2021 Monaco Grand Prix

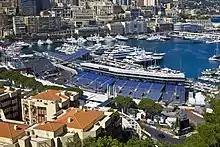
A photo of the Circuit de Monaco in 2016.

This race marked the 750th race start for the Williams team, and to celebrate the occasion, Williams placed the names of 100 Williams supporters on the halo of their car, the FW43B. McLaren also ran a special one-off Gulf Racing–inspired livery for the event, to celebrate their collaboration started in the 1960s.